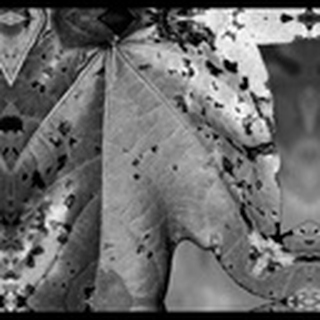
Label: cotton_target_spot